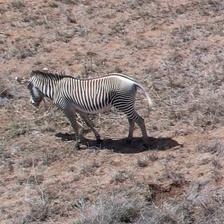
Pose orientation: left